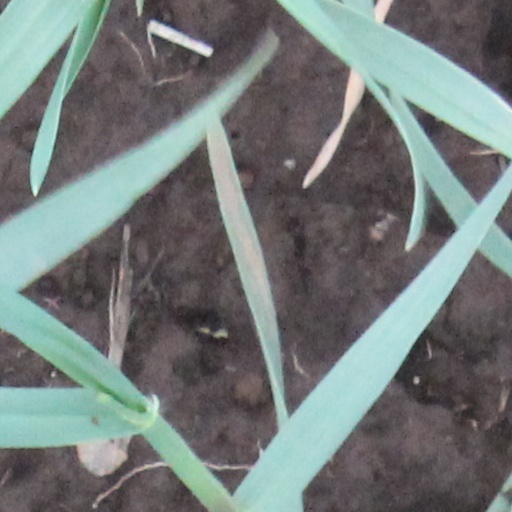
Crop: wheat